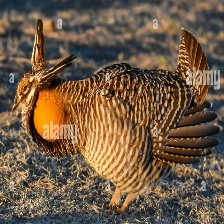
Species: GREATER PRAIRIE CHICKEN
Scientific name: TYMPANUCHUS CUPIDO